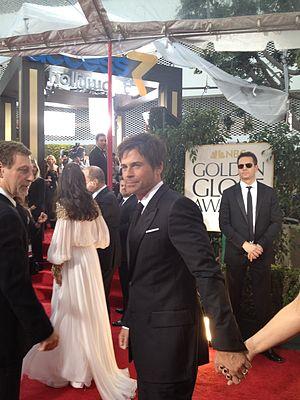
Robert Helper Lowe, dit Rob Lowe est un acteur, producteur et réalisateur américain né le 17 mars 1964 à Charlottesville.